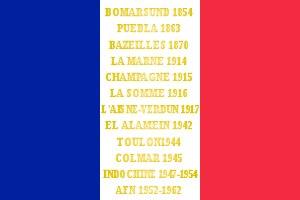
Le 2ᵉ régiment d'infanterie de marine est une unité de l'Armée de terre française. Seul à porter 16 noms de faits d'armes sur son drapeau, il est l'un des « quatre vieux » régiments des troupes de marine, avec les 1ᵉʳ, 3ᵉ et 4ᵉ régiments d'infanterie de marine. Ces unités ont constitué, avec le 1ᵉʳ régiment d'artillerie de marine et le 2ᵉ régiment d'artillerie de marine, la fameuse division Bleue.